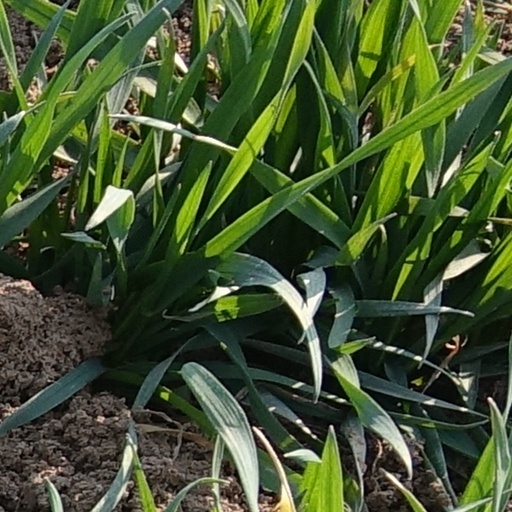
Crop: wheat